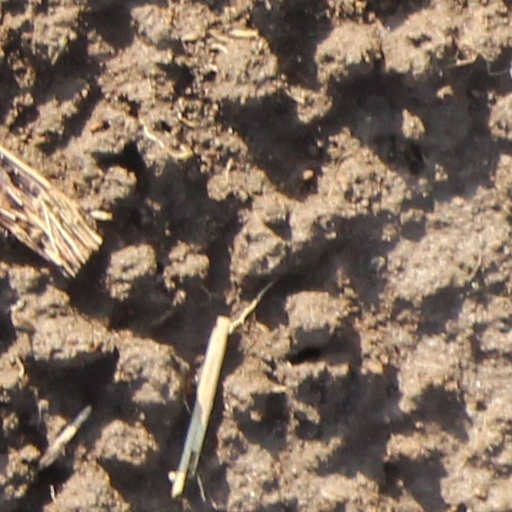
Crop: wheat